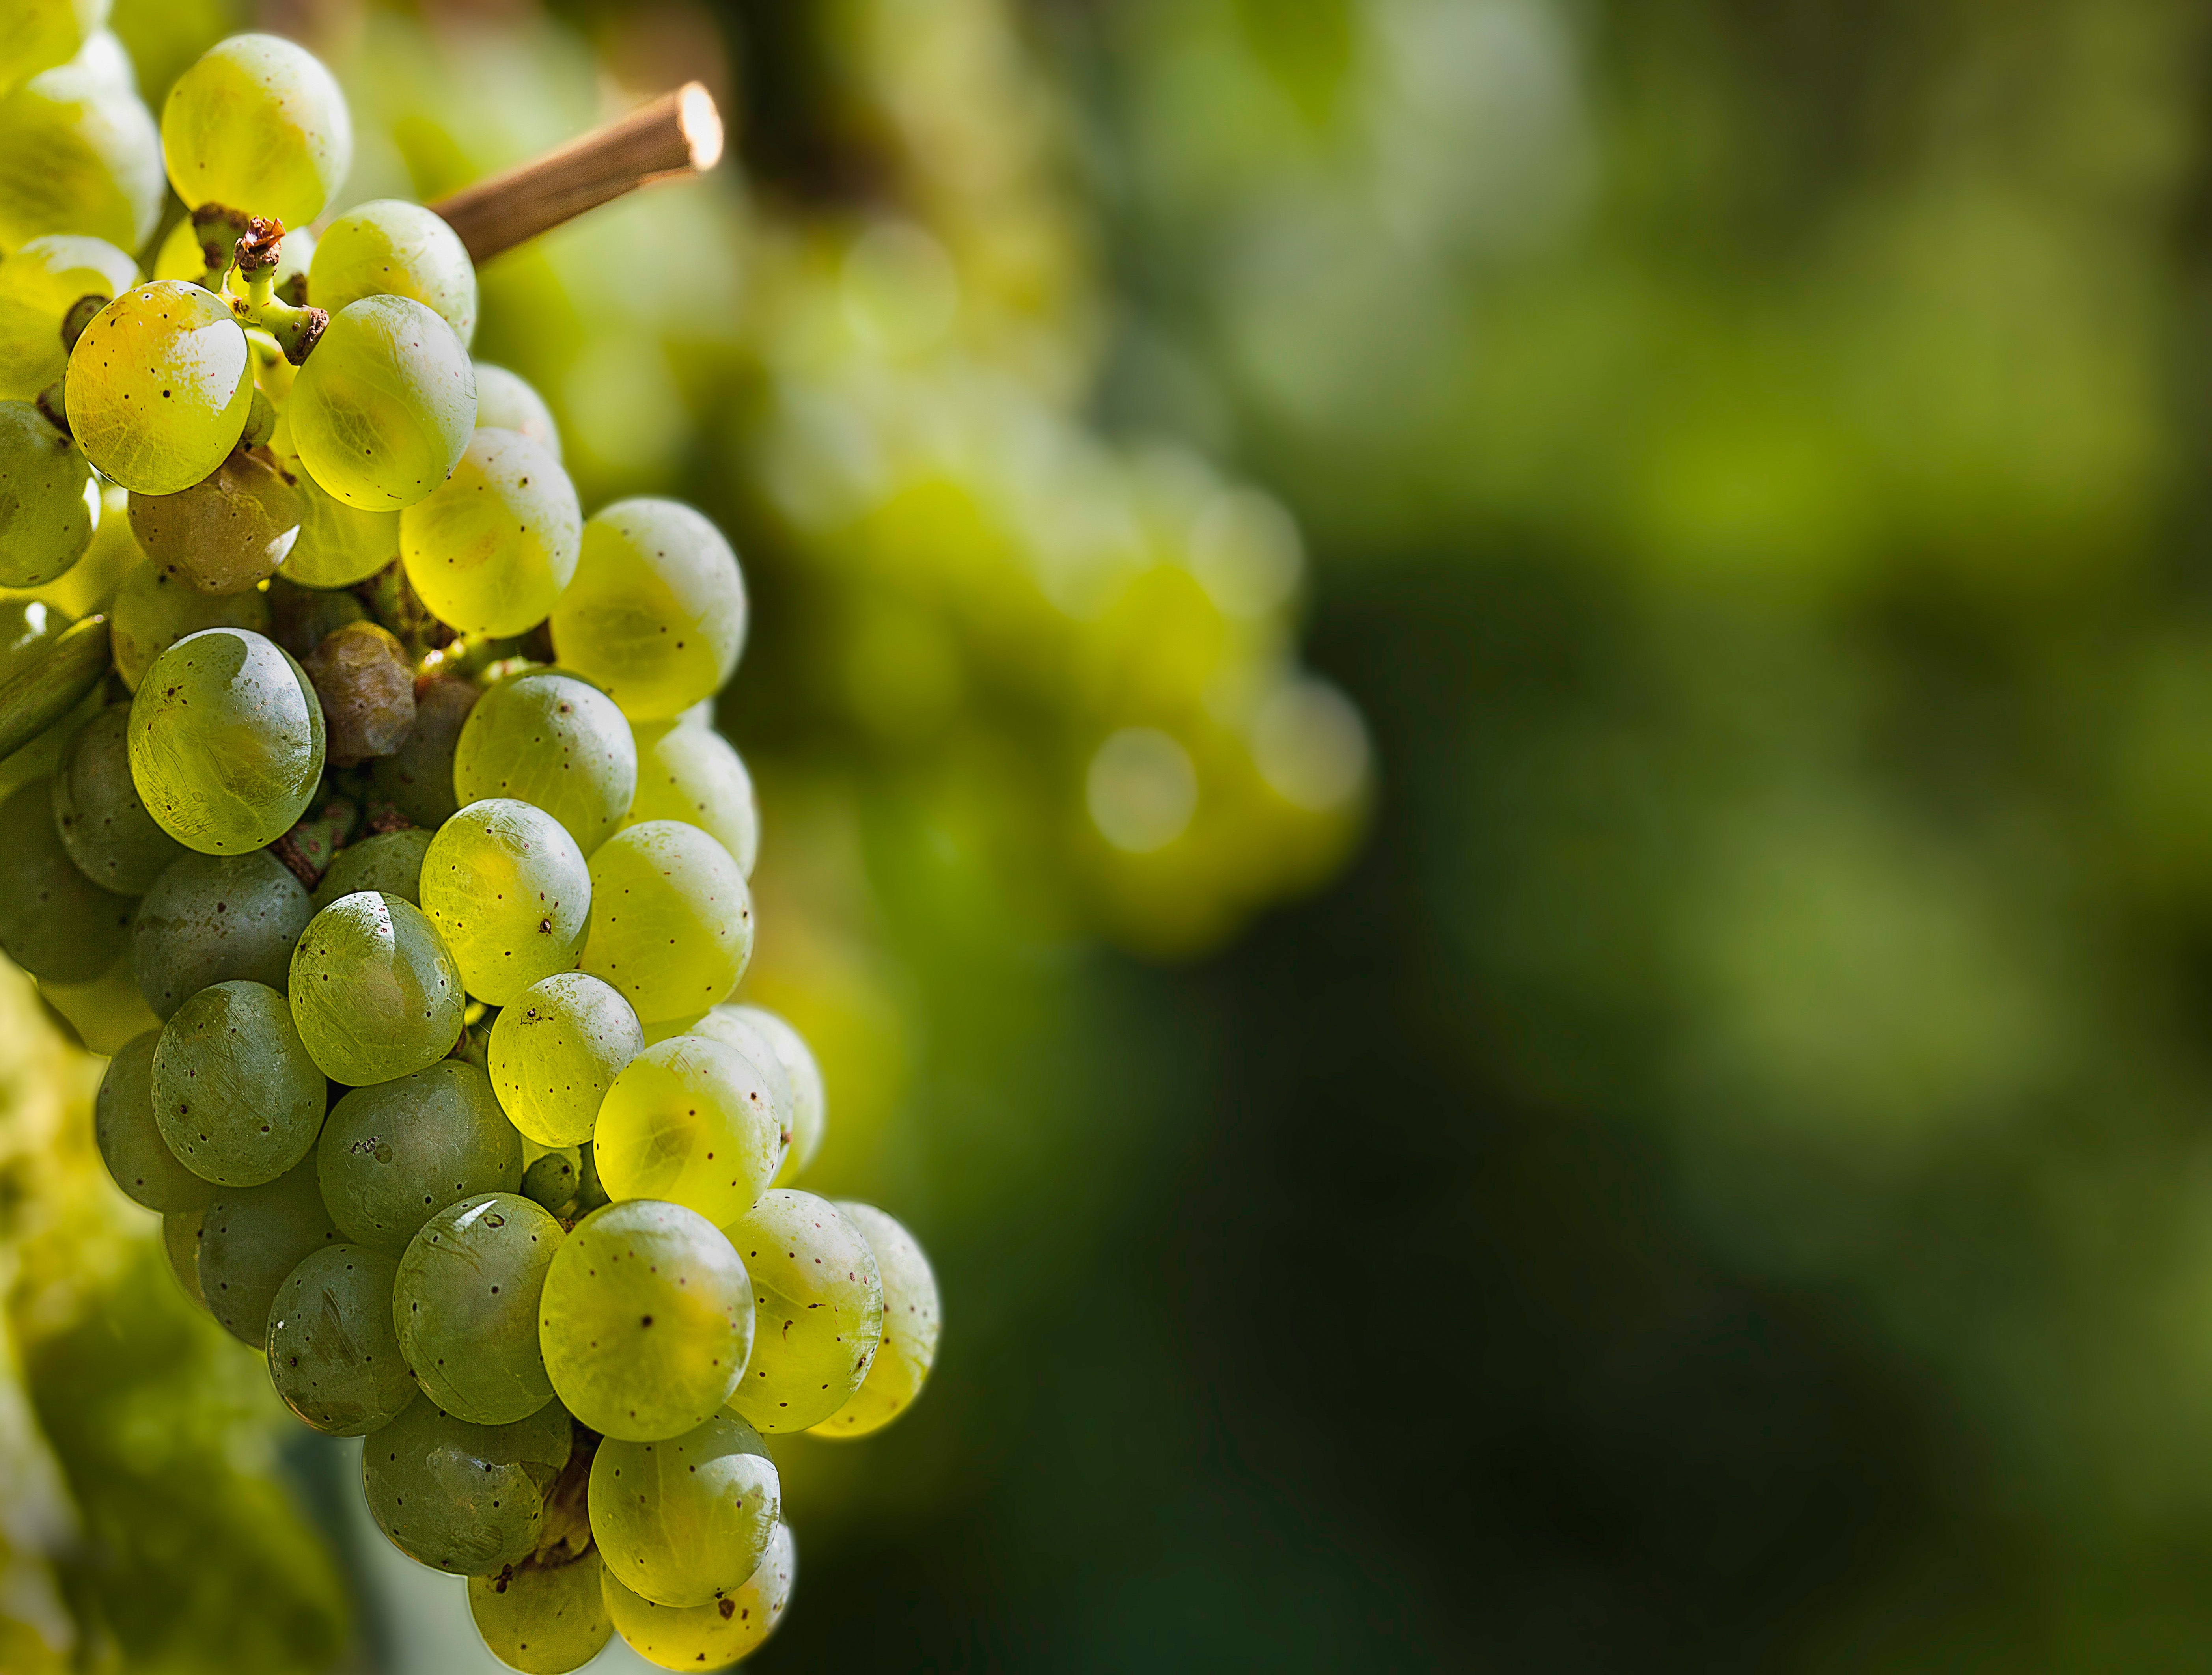
nature, branch, blossom, plant, grape, vine, wine, fruit, sweet, leaf, flower, food, green, produce, botany, yellow, flora, cultivation, close up, grapevine, gold, shrub, grapes, plantation, macro photography, winegrowing, flowering plant, vitis, gasthof, plant stem, land plant, grapevine family